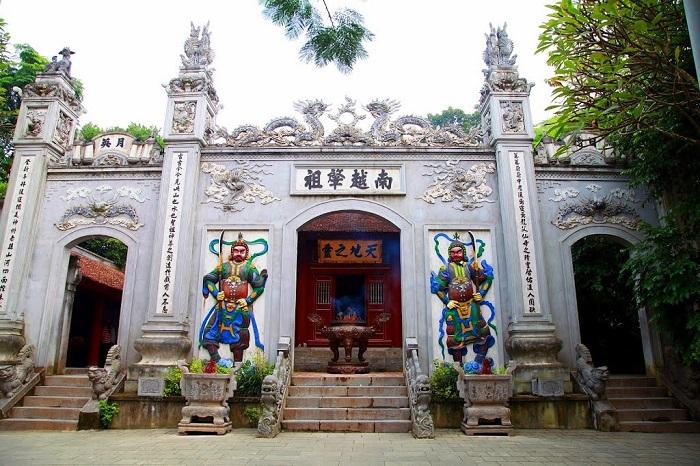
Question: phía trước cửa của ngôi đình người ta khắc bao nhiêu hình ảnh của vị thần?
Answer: người ta khắc hai hình ảnh của vị thần